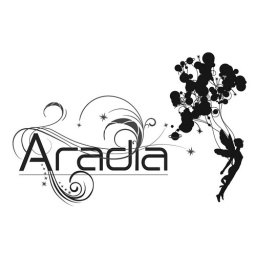
Aradia - Font and Logo in black and white